Denmark in World War II

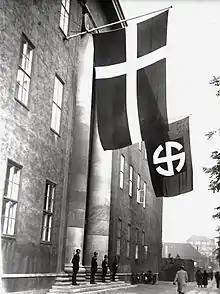

At the outset of World War II in September 1939, Denmark declared itself neutral, but that neutrality did not prevent Nazi Germany from occupying the country soon after the outbreak of war; the occupation lasted until Germany's defeat. The decision to occupy Denmark was taken in Berlin on 17 December 1939. On 9 April 1940, Germany occupied Denmark in Operation Weserübung. The Danish government and king functioned in a relatively normal manner until 29 August 1943, when Germany placed Denmark under direct military occupation, which lasted until the Allied victory on 5 May 1945. Contrary to the situation in other countries under German occupation, most Danish institutions continued to function relatively normally until 1945. Both the Danish government and king remained in the country in an uneasy relationship between a democratic and a totalitarian system until 1943 when the Danish government stepped down in protest against German demands that included instituting the death penalty for sabotage.